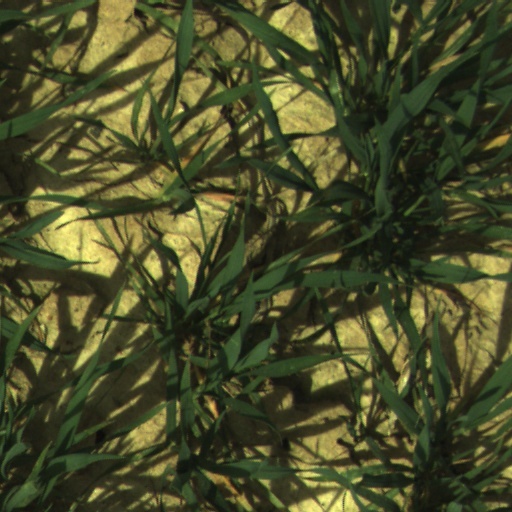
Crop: wheat